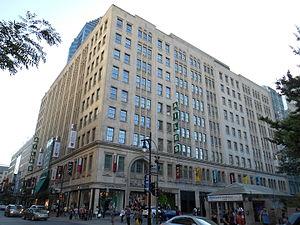
Complexe les Ailes (autres noms
Le Complexe les Ailes était un centre commercial, situé au centre-ville de Montréal, plus précisément au 677, rue Sainte-Catherine Ouest, à l'angle de la rue University.